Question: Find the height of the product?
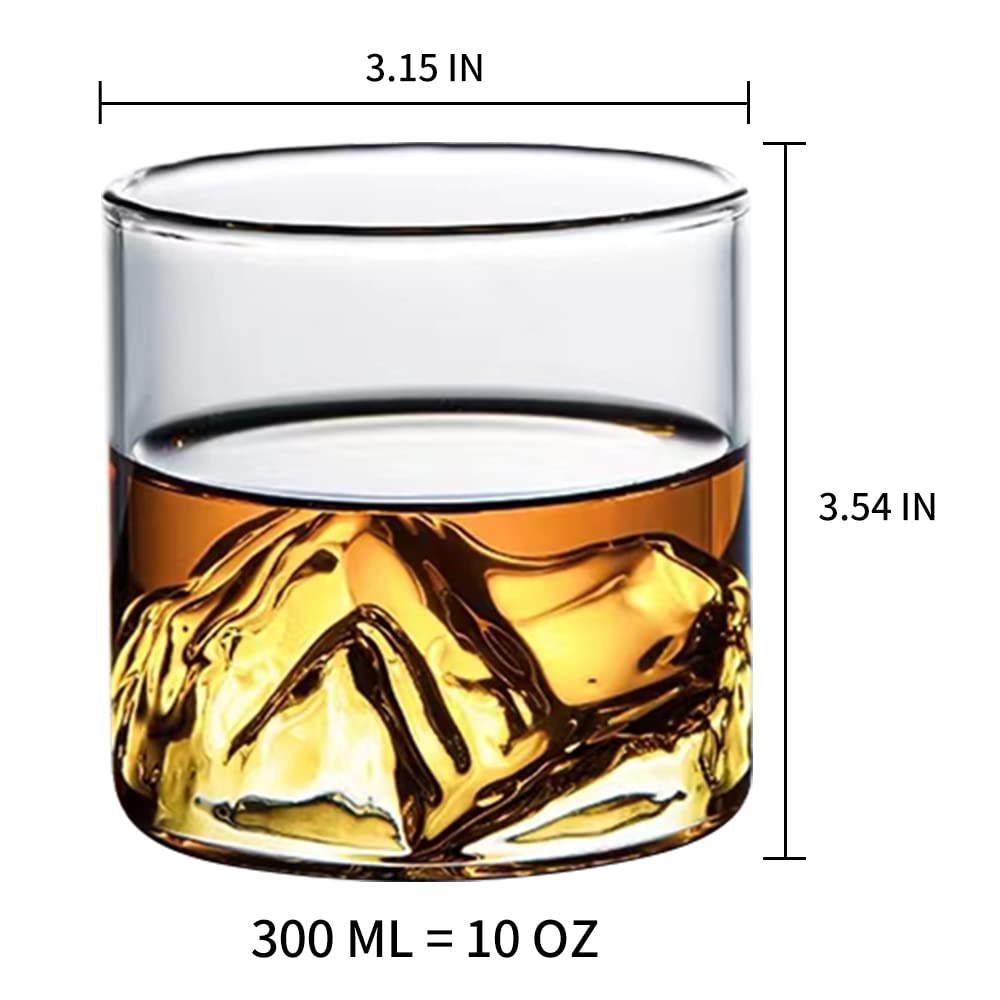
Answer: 3.54 inch